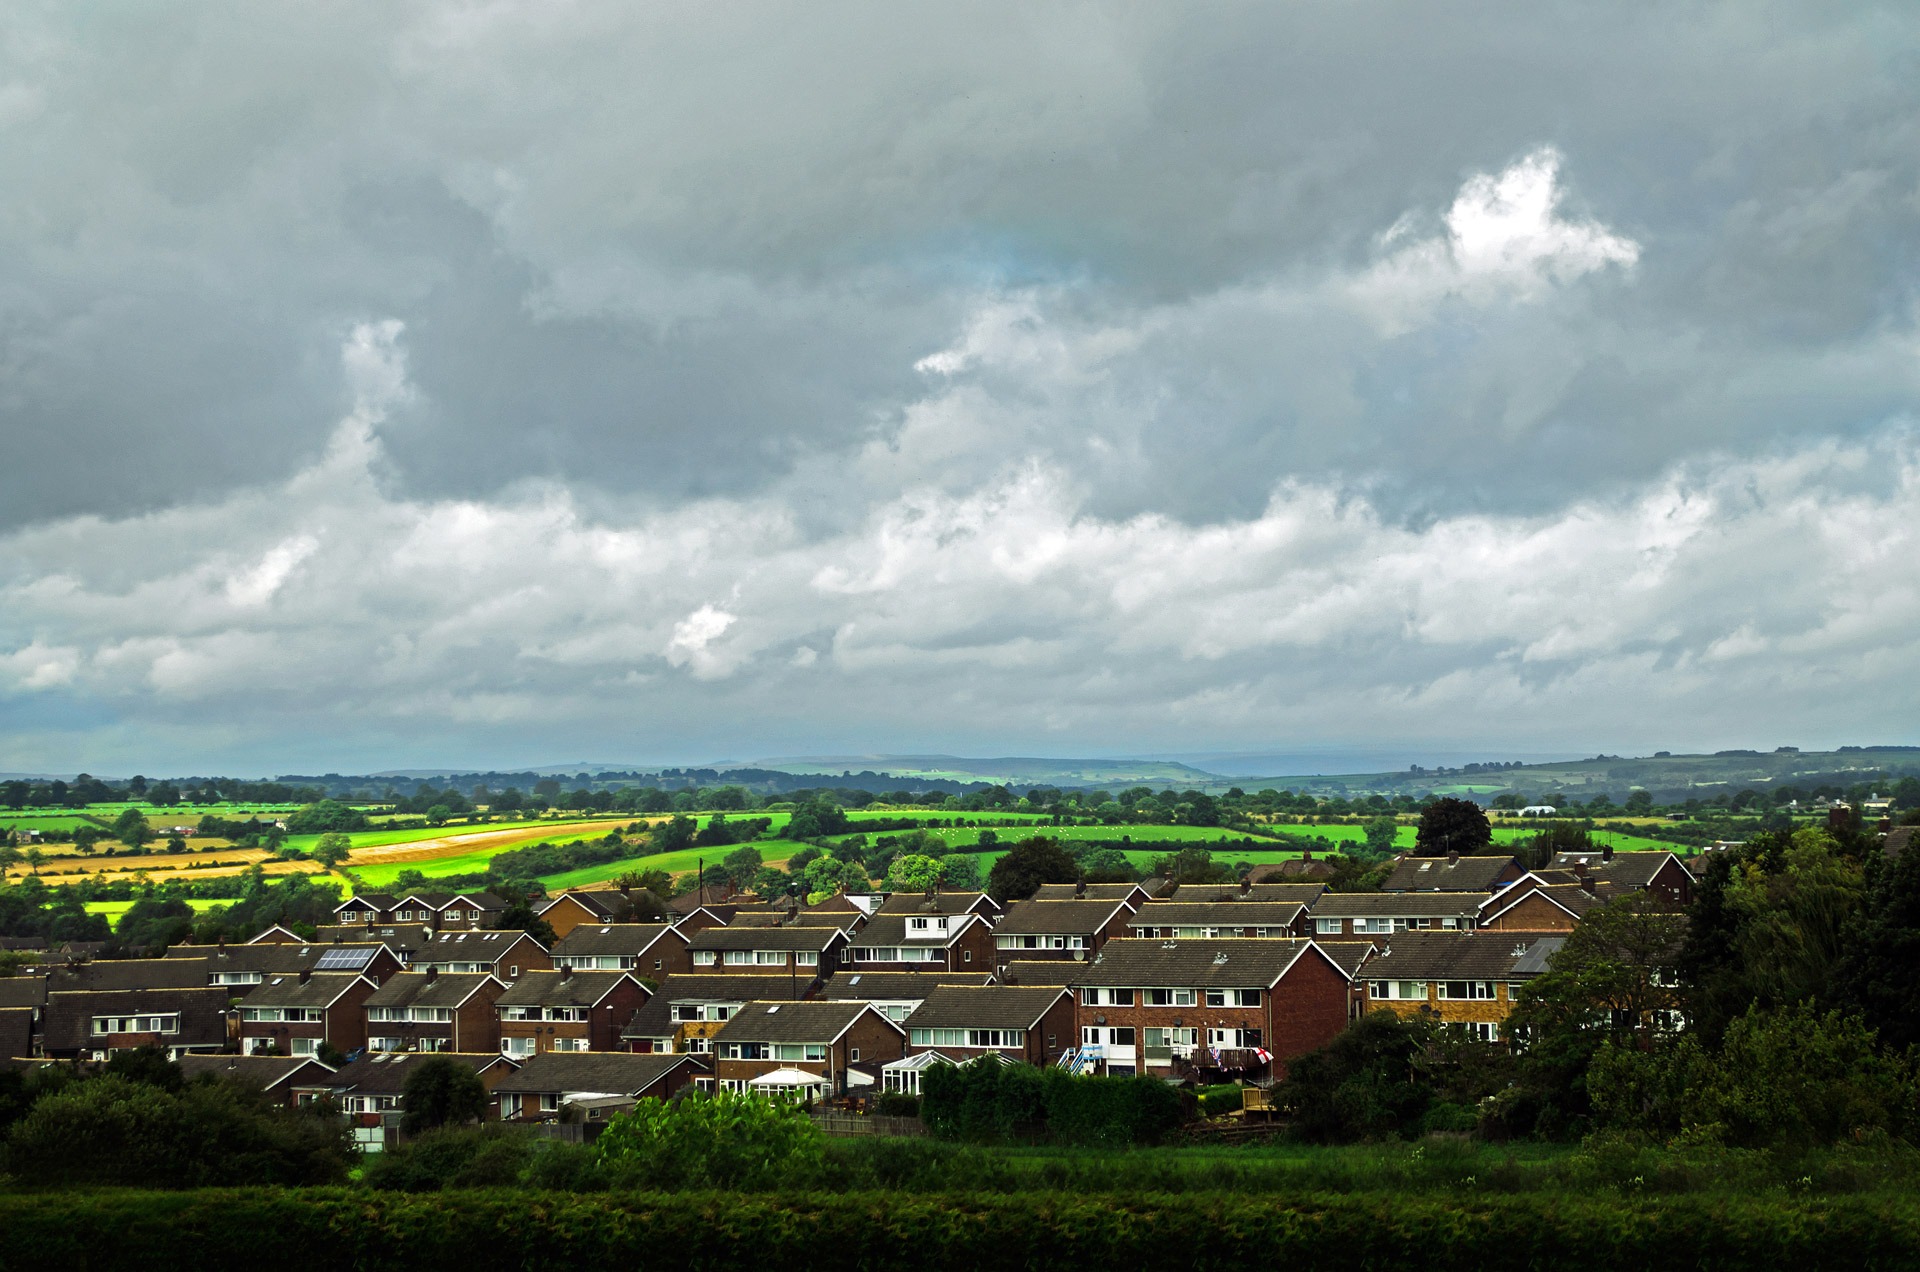
landscape, sea, coast, horizon, cloud, architecture, sky, field, house, cloudy, rain, hill, home, land, panorama, summer, spring, weather, brown, property, plain, england, hills, yorkshire, north, clouds, background, houses, seasons, pastures, harrogate, before, rural area, aerial photography, meteorological phenomenon, residential area, human settlement, atmosphere of earth